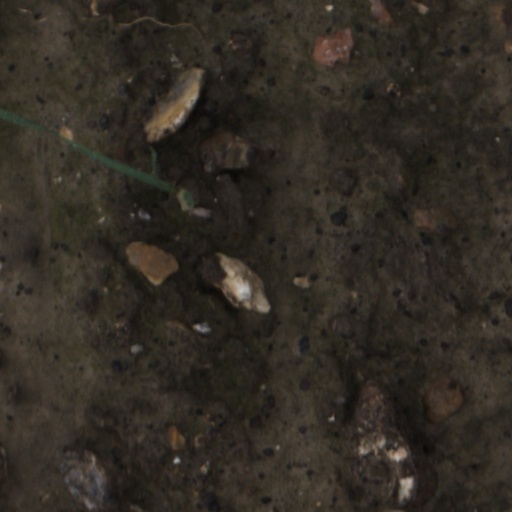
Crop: wheat